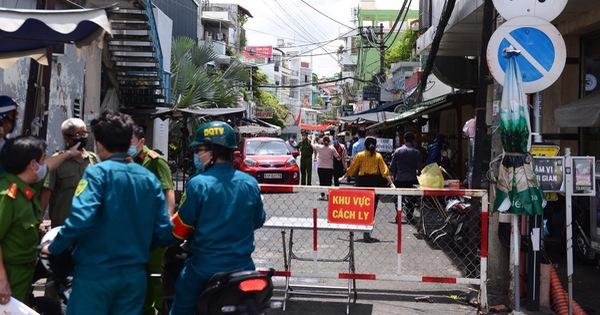
ở bên kia của rào chắn có sự xuất hiện của một chiếc ô tô màu đỏ